San Pietro in Montorio

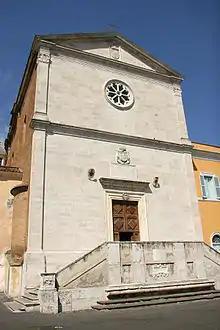
Façade

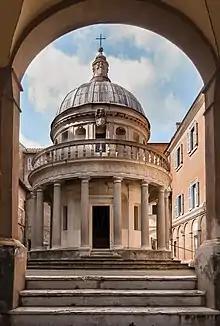
Façade of Tempietto del Bramante, with entrance to the cloister at right

San Pietro in Montorio (English: "Saint Peter on the Golden Mountain") is a church in Rome, Italy, which includes in its courtyard the "Tempietto", a small commemorative "martyrium" ('martyry') built by Donato Bramante.